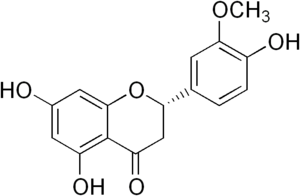
L'homoériodictyol est une flavanone extraite des feuilles de l'Herba Santa, une plante poussant dans le nord du Mexique et dans l'État de Californie.
L'amertume est la saveur caractéristique de produits tels que la quinine, les aloès, etc.